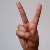
The image shows a hand gesture representing the letter 'V' in Indian Sign Language.